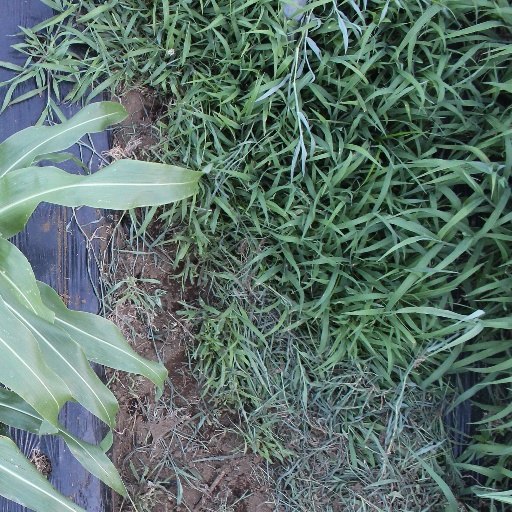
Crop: sorghum